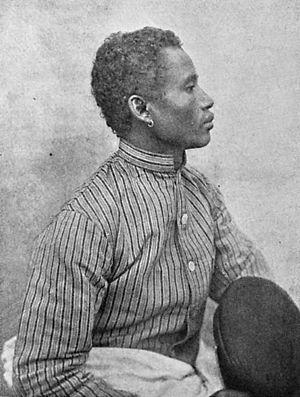
Betsimsaraka-1914